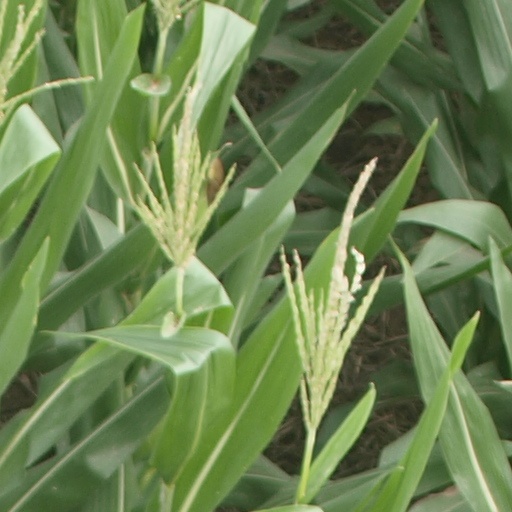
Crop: maize; corn